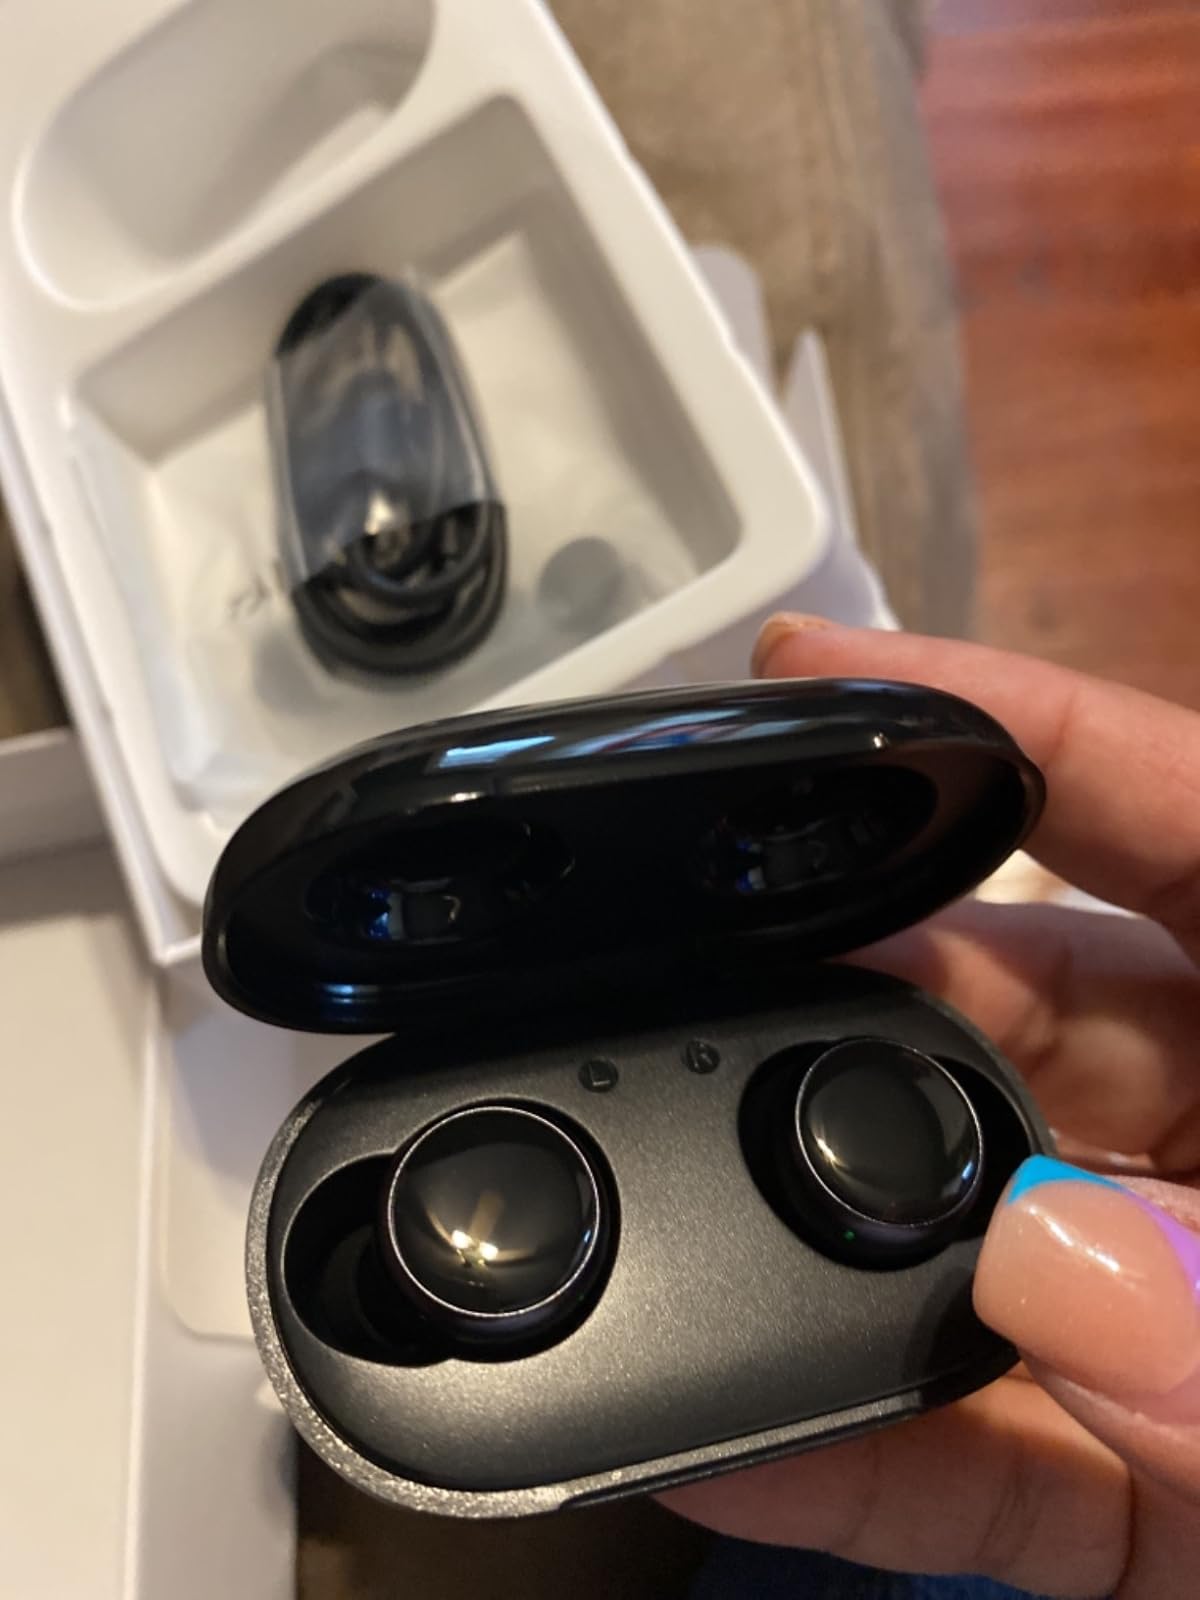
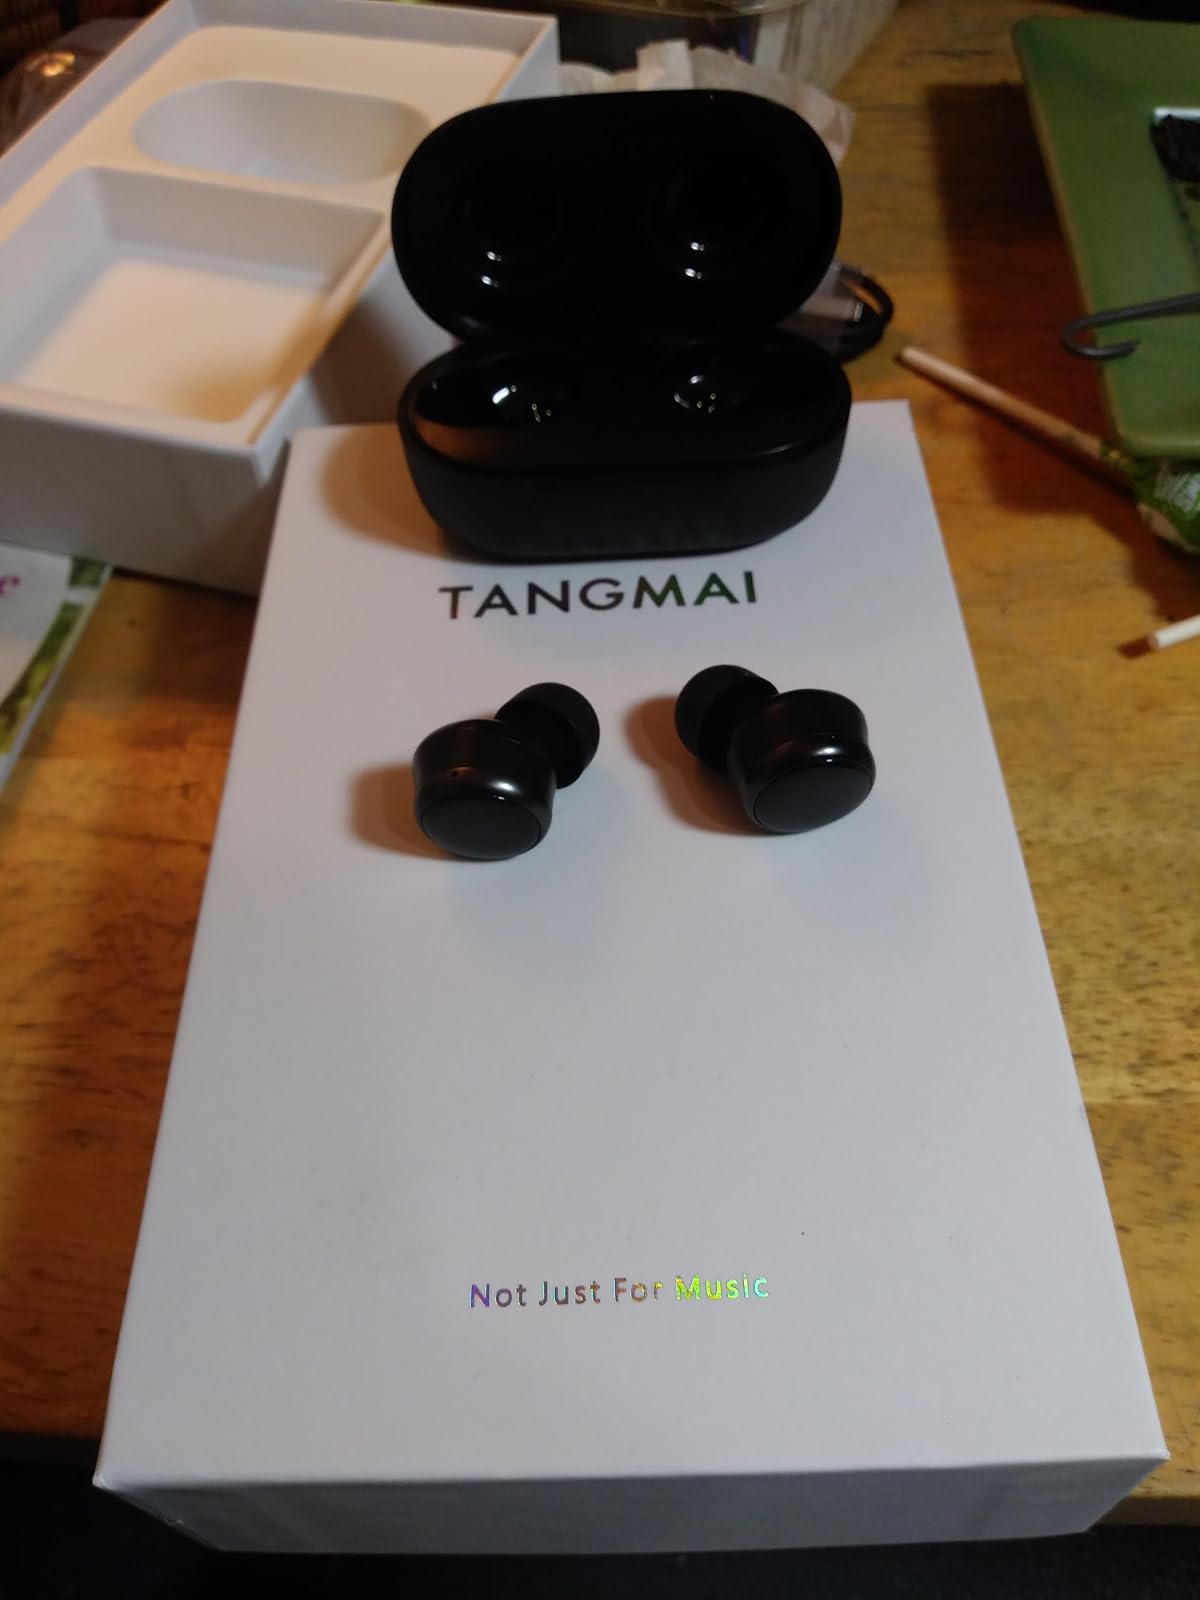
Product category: earbuds
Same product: yes